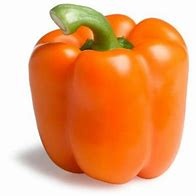
Label: capsicum